History of Djibouti

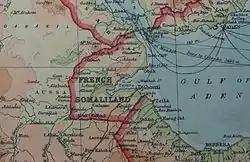
French Somaliland in 1922

The boundaries of the present-day Djibouti nation state were established during the Scramble for Africa. It was Rochet d'Hericourt's exploration into Shoa (1839–42) that marked the beginning of French interest in the Djiboutian coast of the Red Sea. Further exploration by Henri Lambert, French Consular Agent at Aden, and Captain Fleuriot de Langle led to a treaty of friendship and assistance between France and the sultans of Raheita, Tadjoura, and Gobaad, from whom the French purchased the anchorage of Obock in 1862.